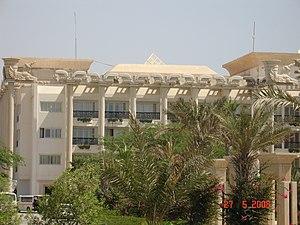
Le Dariush Grand Hotel est un hôtel cinq étoiles situé dans la partie orientale de l'île de Kish au bord du golfe Persique au sud de l'Iran. Il est considéré comme l'un des hôtels les plus prestigieux du pays, avec ses 168 chambres et son emplacement privilégié.